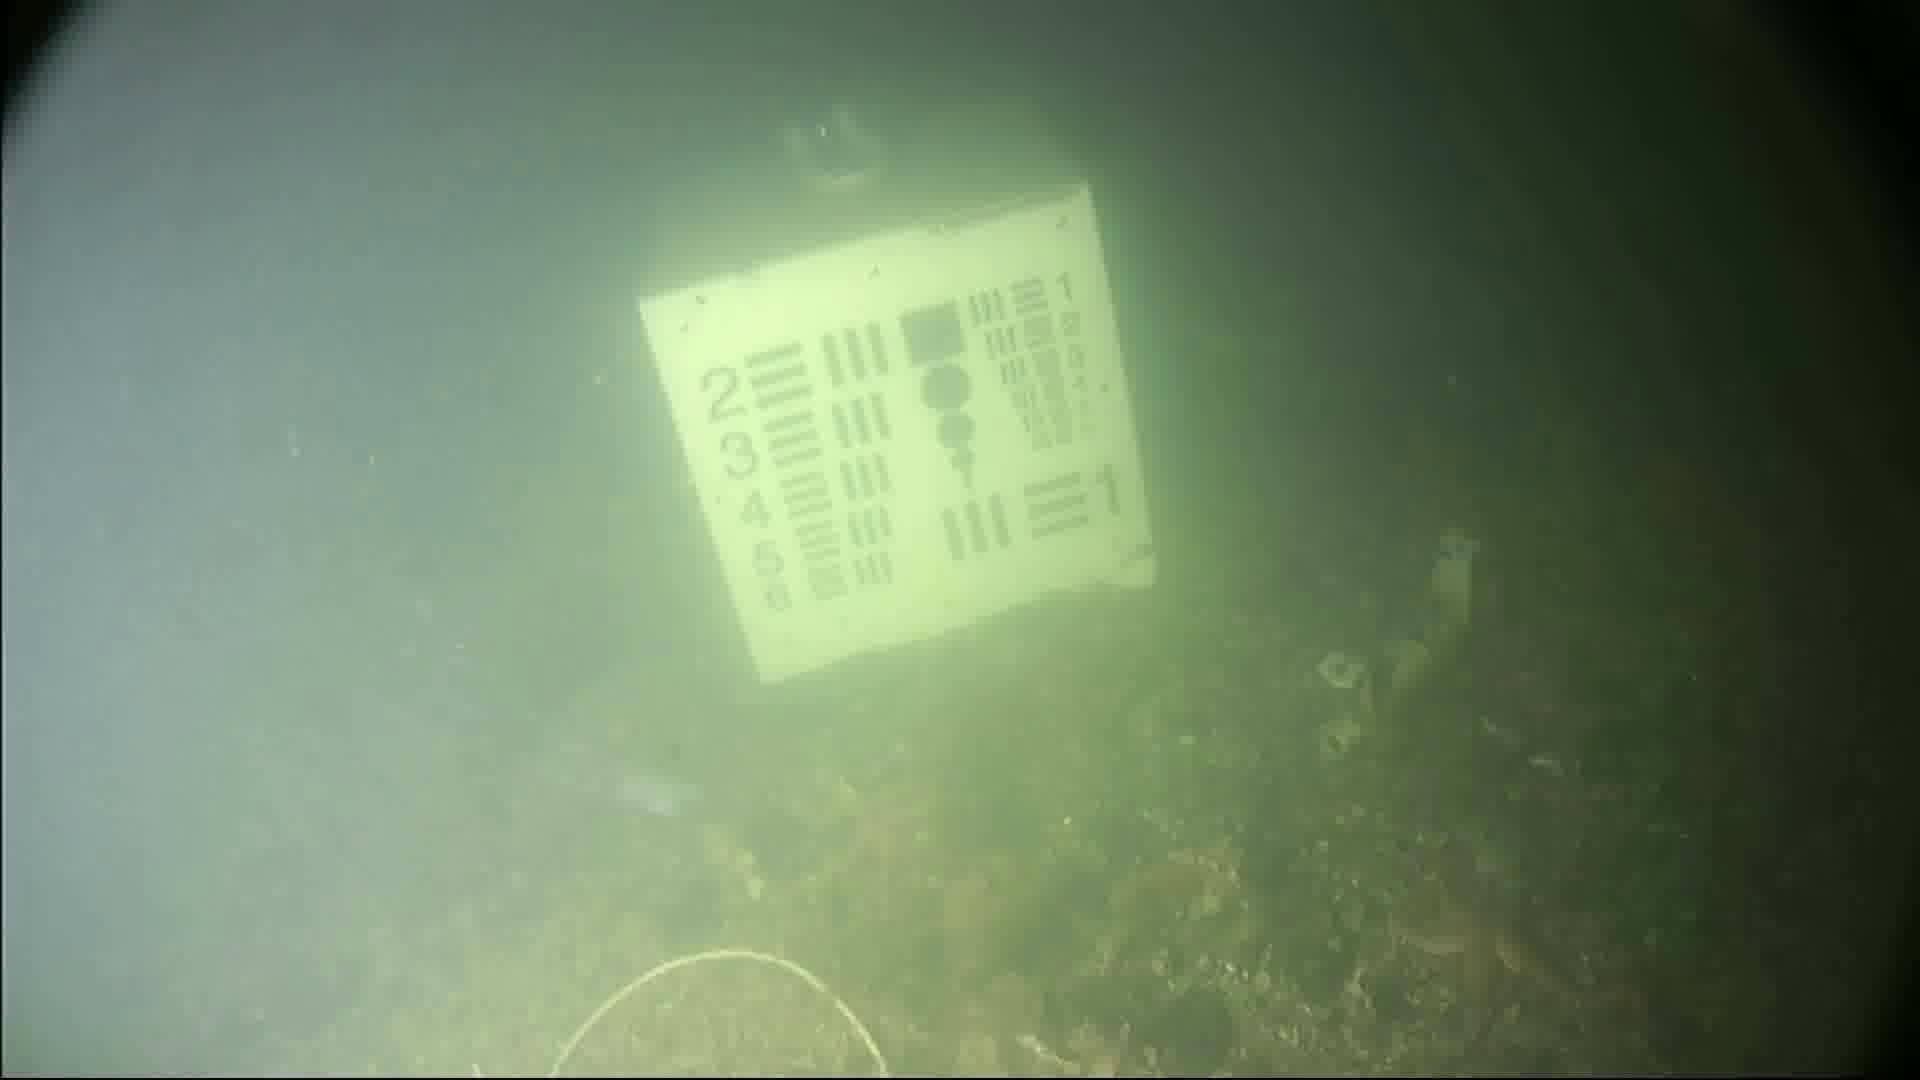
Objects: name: starfish
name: jellyfish